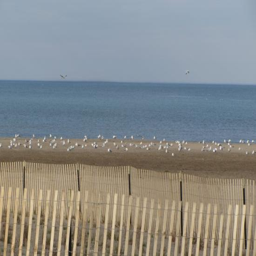
birds taking it all in .